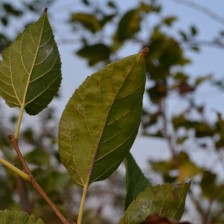
Variety: Kamphaengsaeng42